Antonio Rossetti

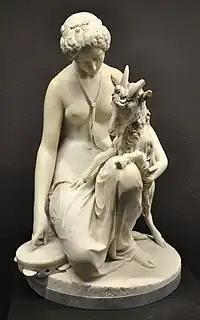
"Esmeralda with the goat", in the Liebieghaus, Frankfurt (n.d.)

In 1849, Rossetti painted the bust of "Volta" for the ascent to the Pincian Hill. He created genre statuettes, nudes, portraits and funerary monuments.